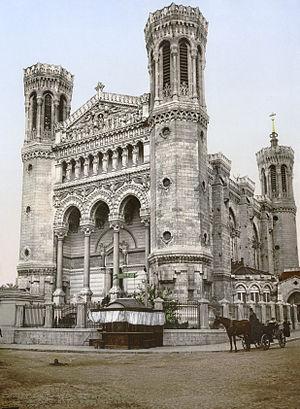
Entrée principale de la basilique de Fourvière, Lyon, France
L'histoire de Lyon inventorie, étudie et interprète l'ensemble des événements du passé liés à cette ville.
Durant la Troisième République, Lyon quitte progressivement la grande histoire, pour se fondre dans le moule des grandes cités industrielles françaises. Marquée par ses maires successifs, elle se développe largement, voyant sa population et son industrie prospérer. Plus particulier est son attachement à un certain radicalisme républicain, édifié et entretenu, qui se dresse contre l'influence de l'Église, en proie à de graves difficultés.
L'Histoire du christianisme à Lyon retrace presque deux millénaires de présence de cette religion dans la ville de Lyon. La première mention de la présence de la religion révélée date du IIᵉ siècle et décrit les évènements menant aux martyrs de Lyon.